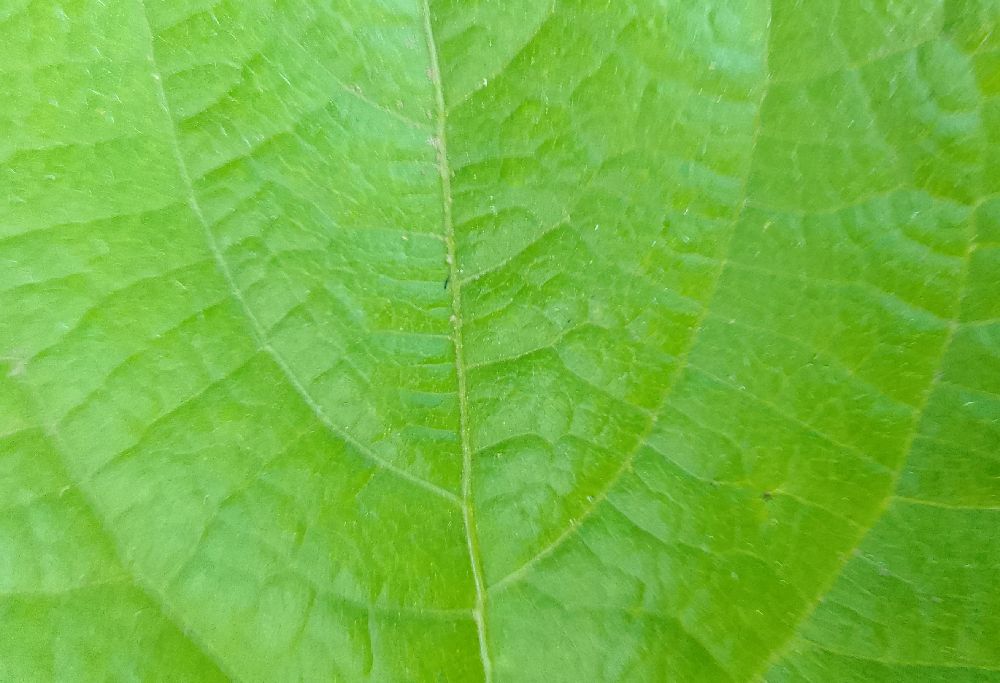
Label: healthy